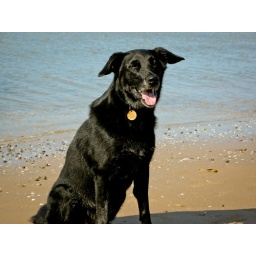
Loving a romp along Burghead beach and forest in Moray